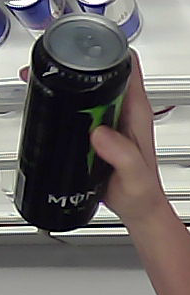
Product: monster_energydrink